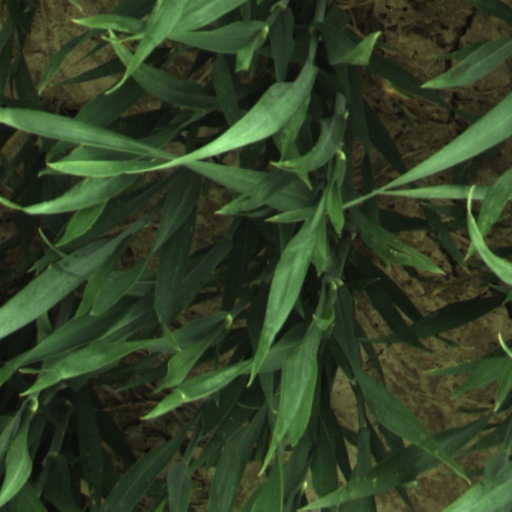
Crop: wheat